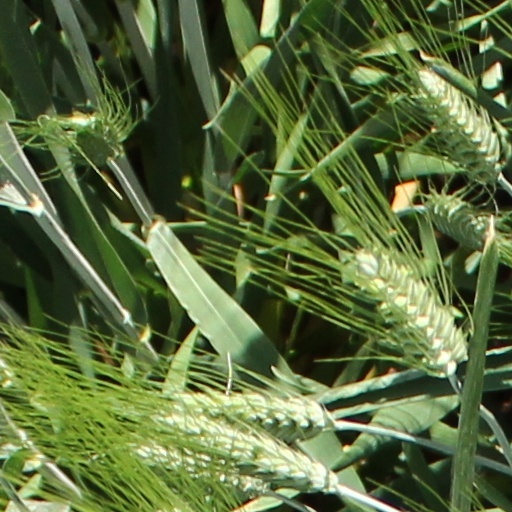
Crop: wheat